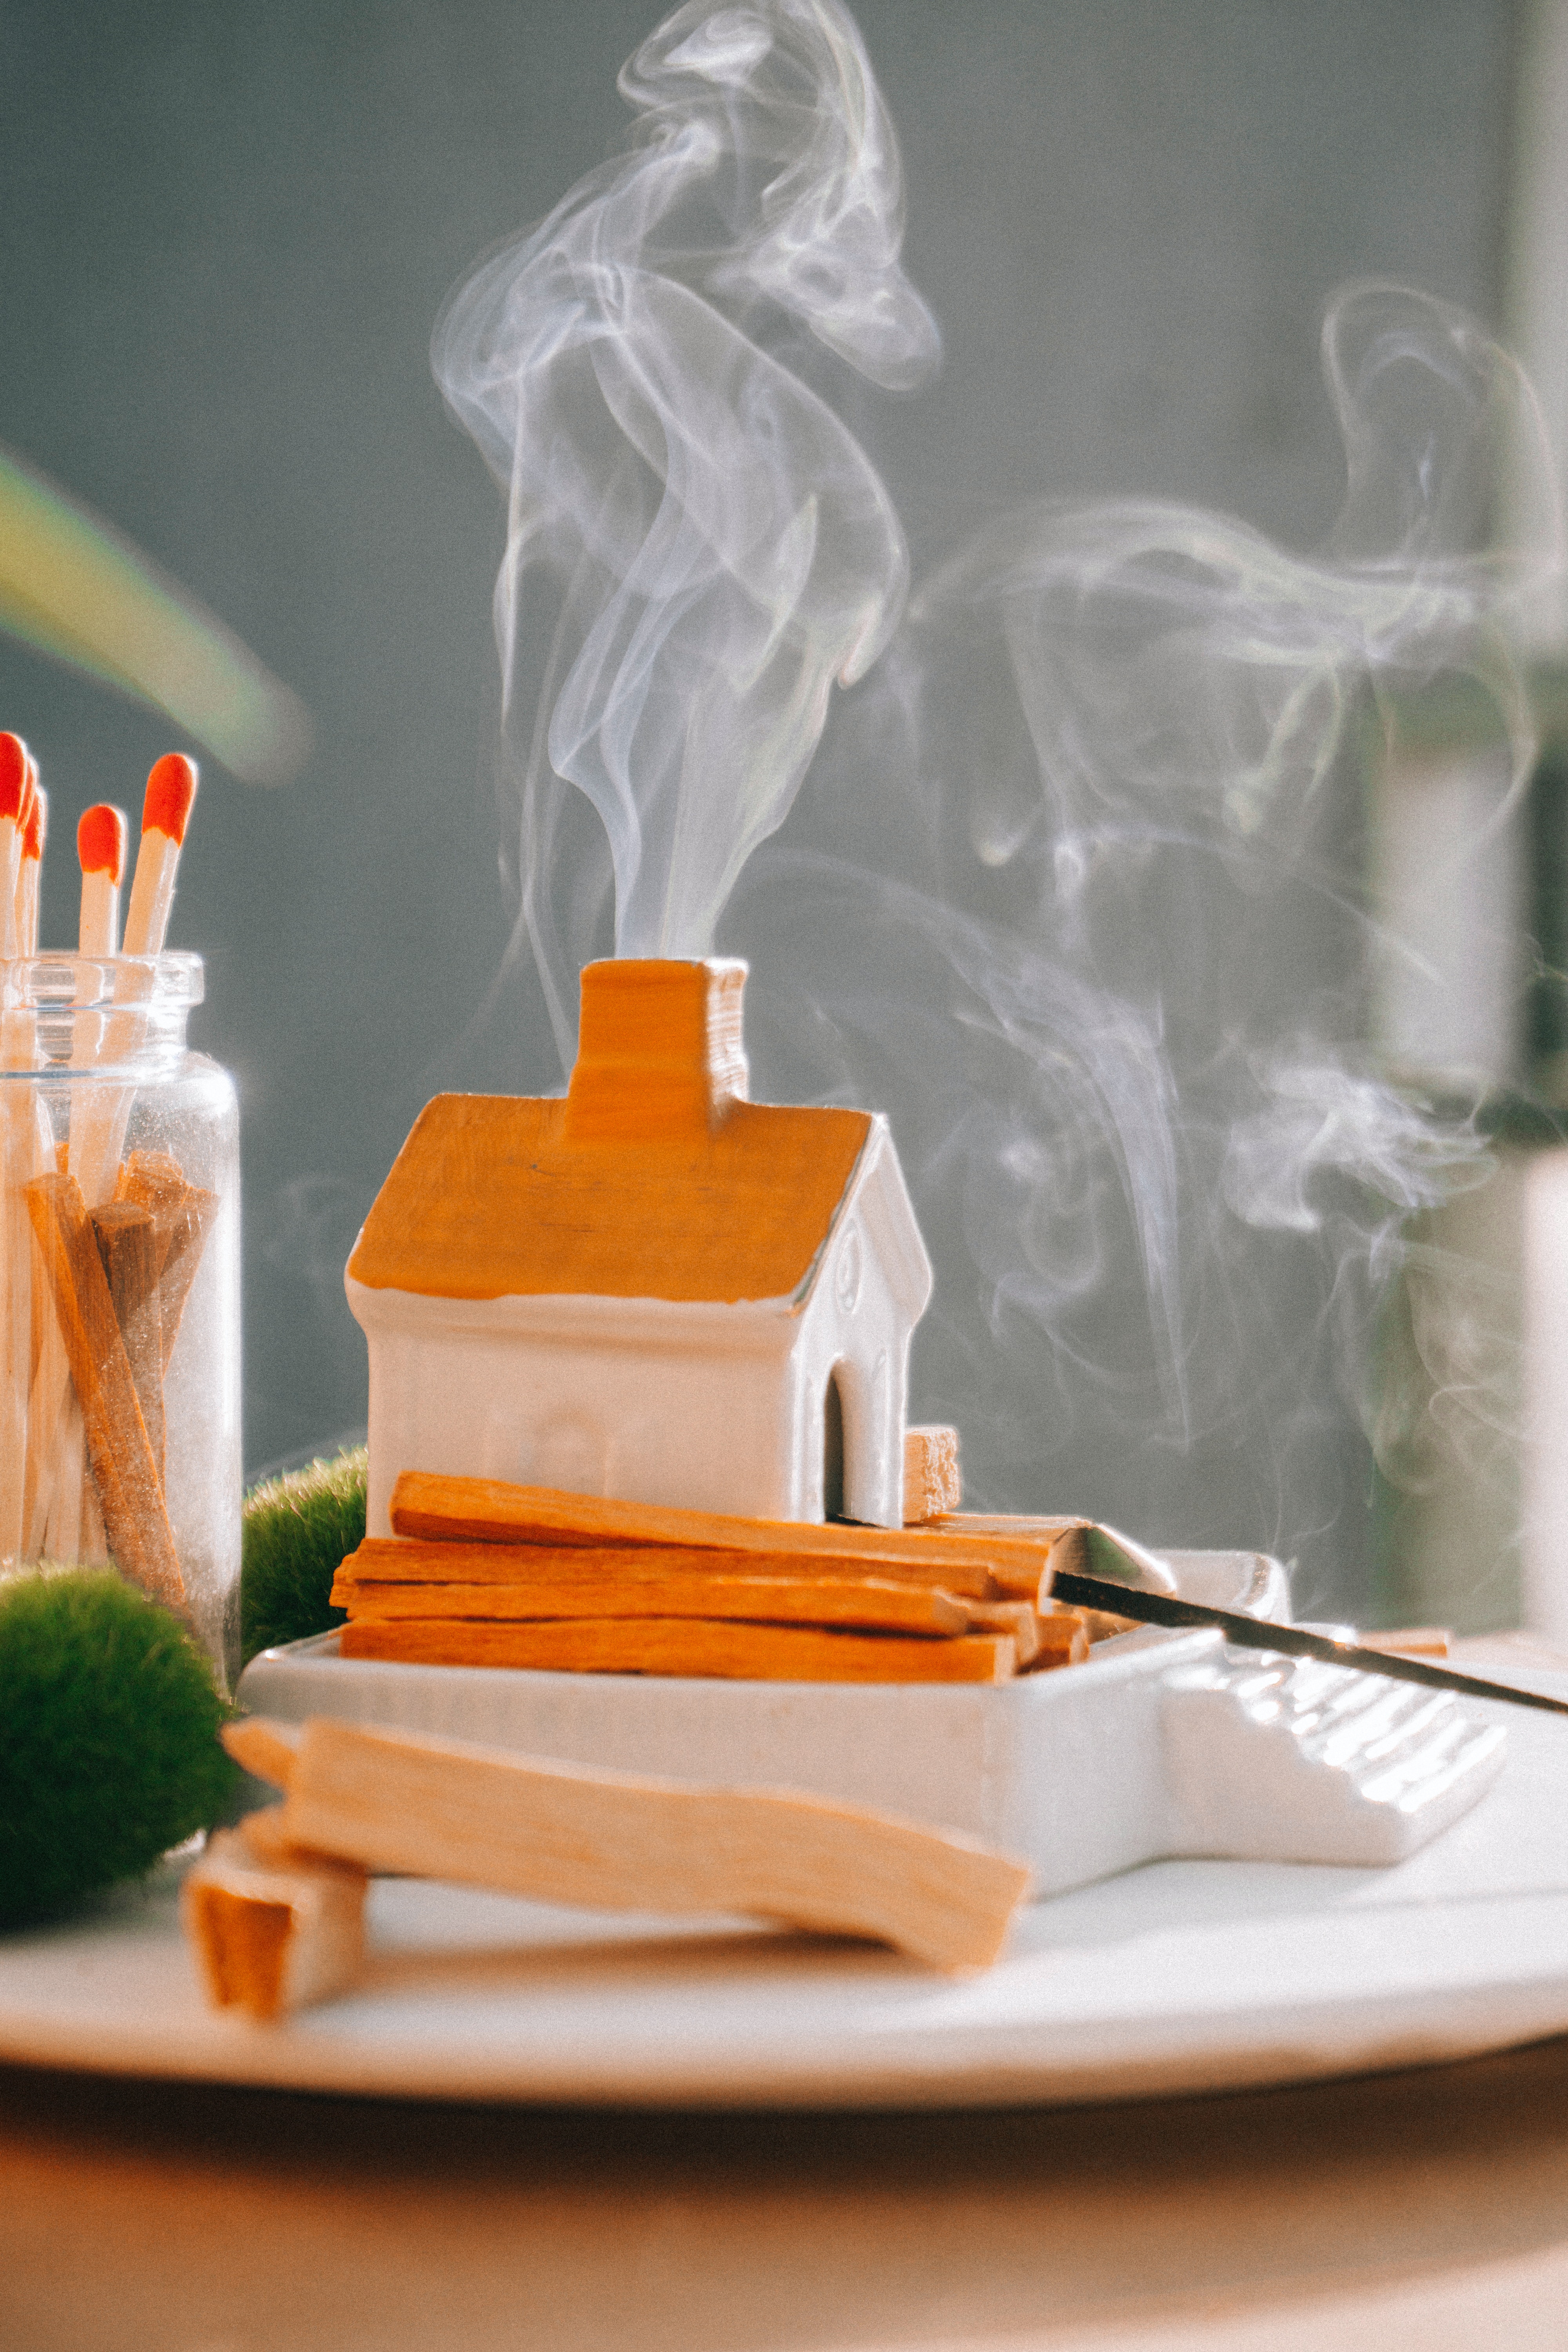
art, food, dishware, tableware, cake decorating, ingredient, serveware, plate, Cake decorating supply, sugar cake, wood, icing, cuisine, cake, buttercream, kitchen utensil, cream, dessert, porcelain, peach, birthday cake, sweetness, baked goods, still life photography, sugar paste, visual arts, baking, dish, still life, home accessories, tablecloth, cake stand